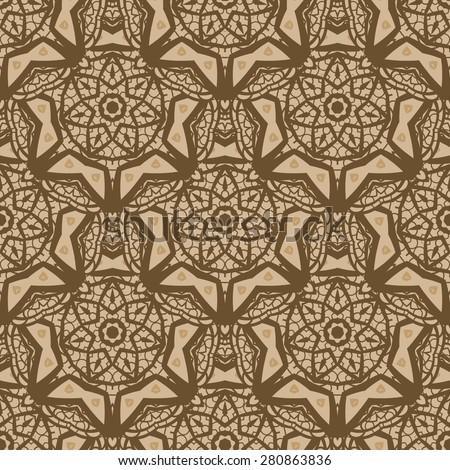
an ornamental seamless pattern with religion , human language .